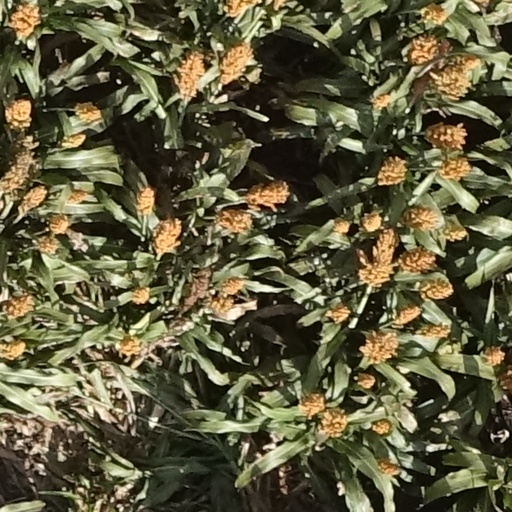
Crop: sorghum